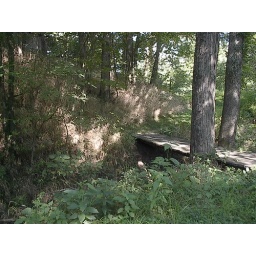
A bridge over a creek around the house where I grew up.